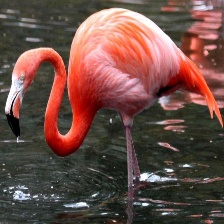
Species: AMERICAN FLAMINGO
Scientific name: PHOENICOPTERUS RUBER